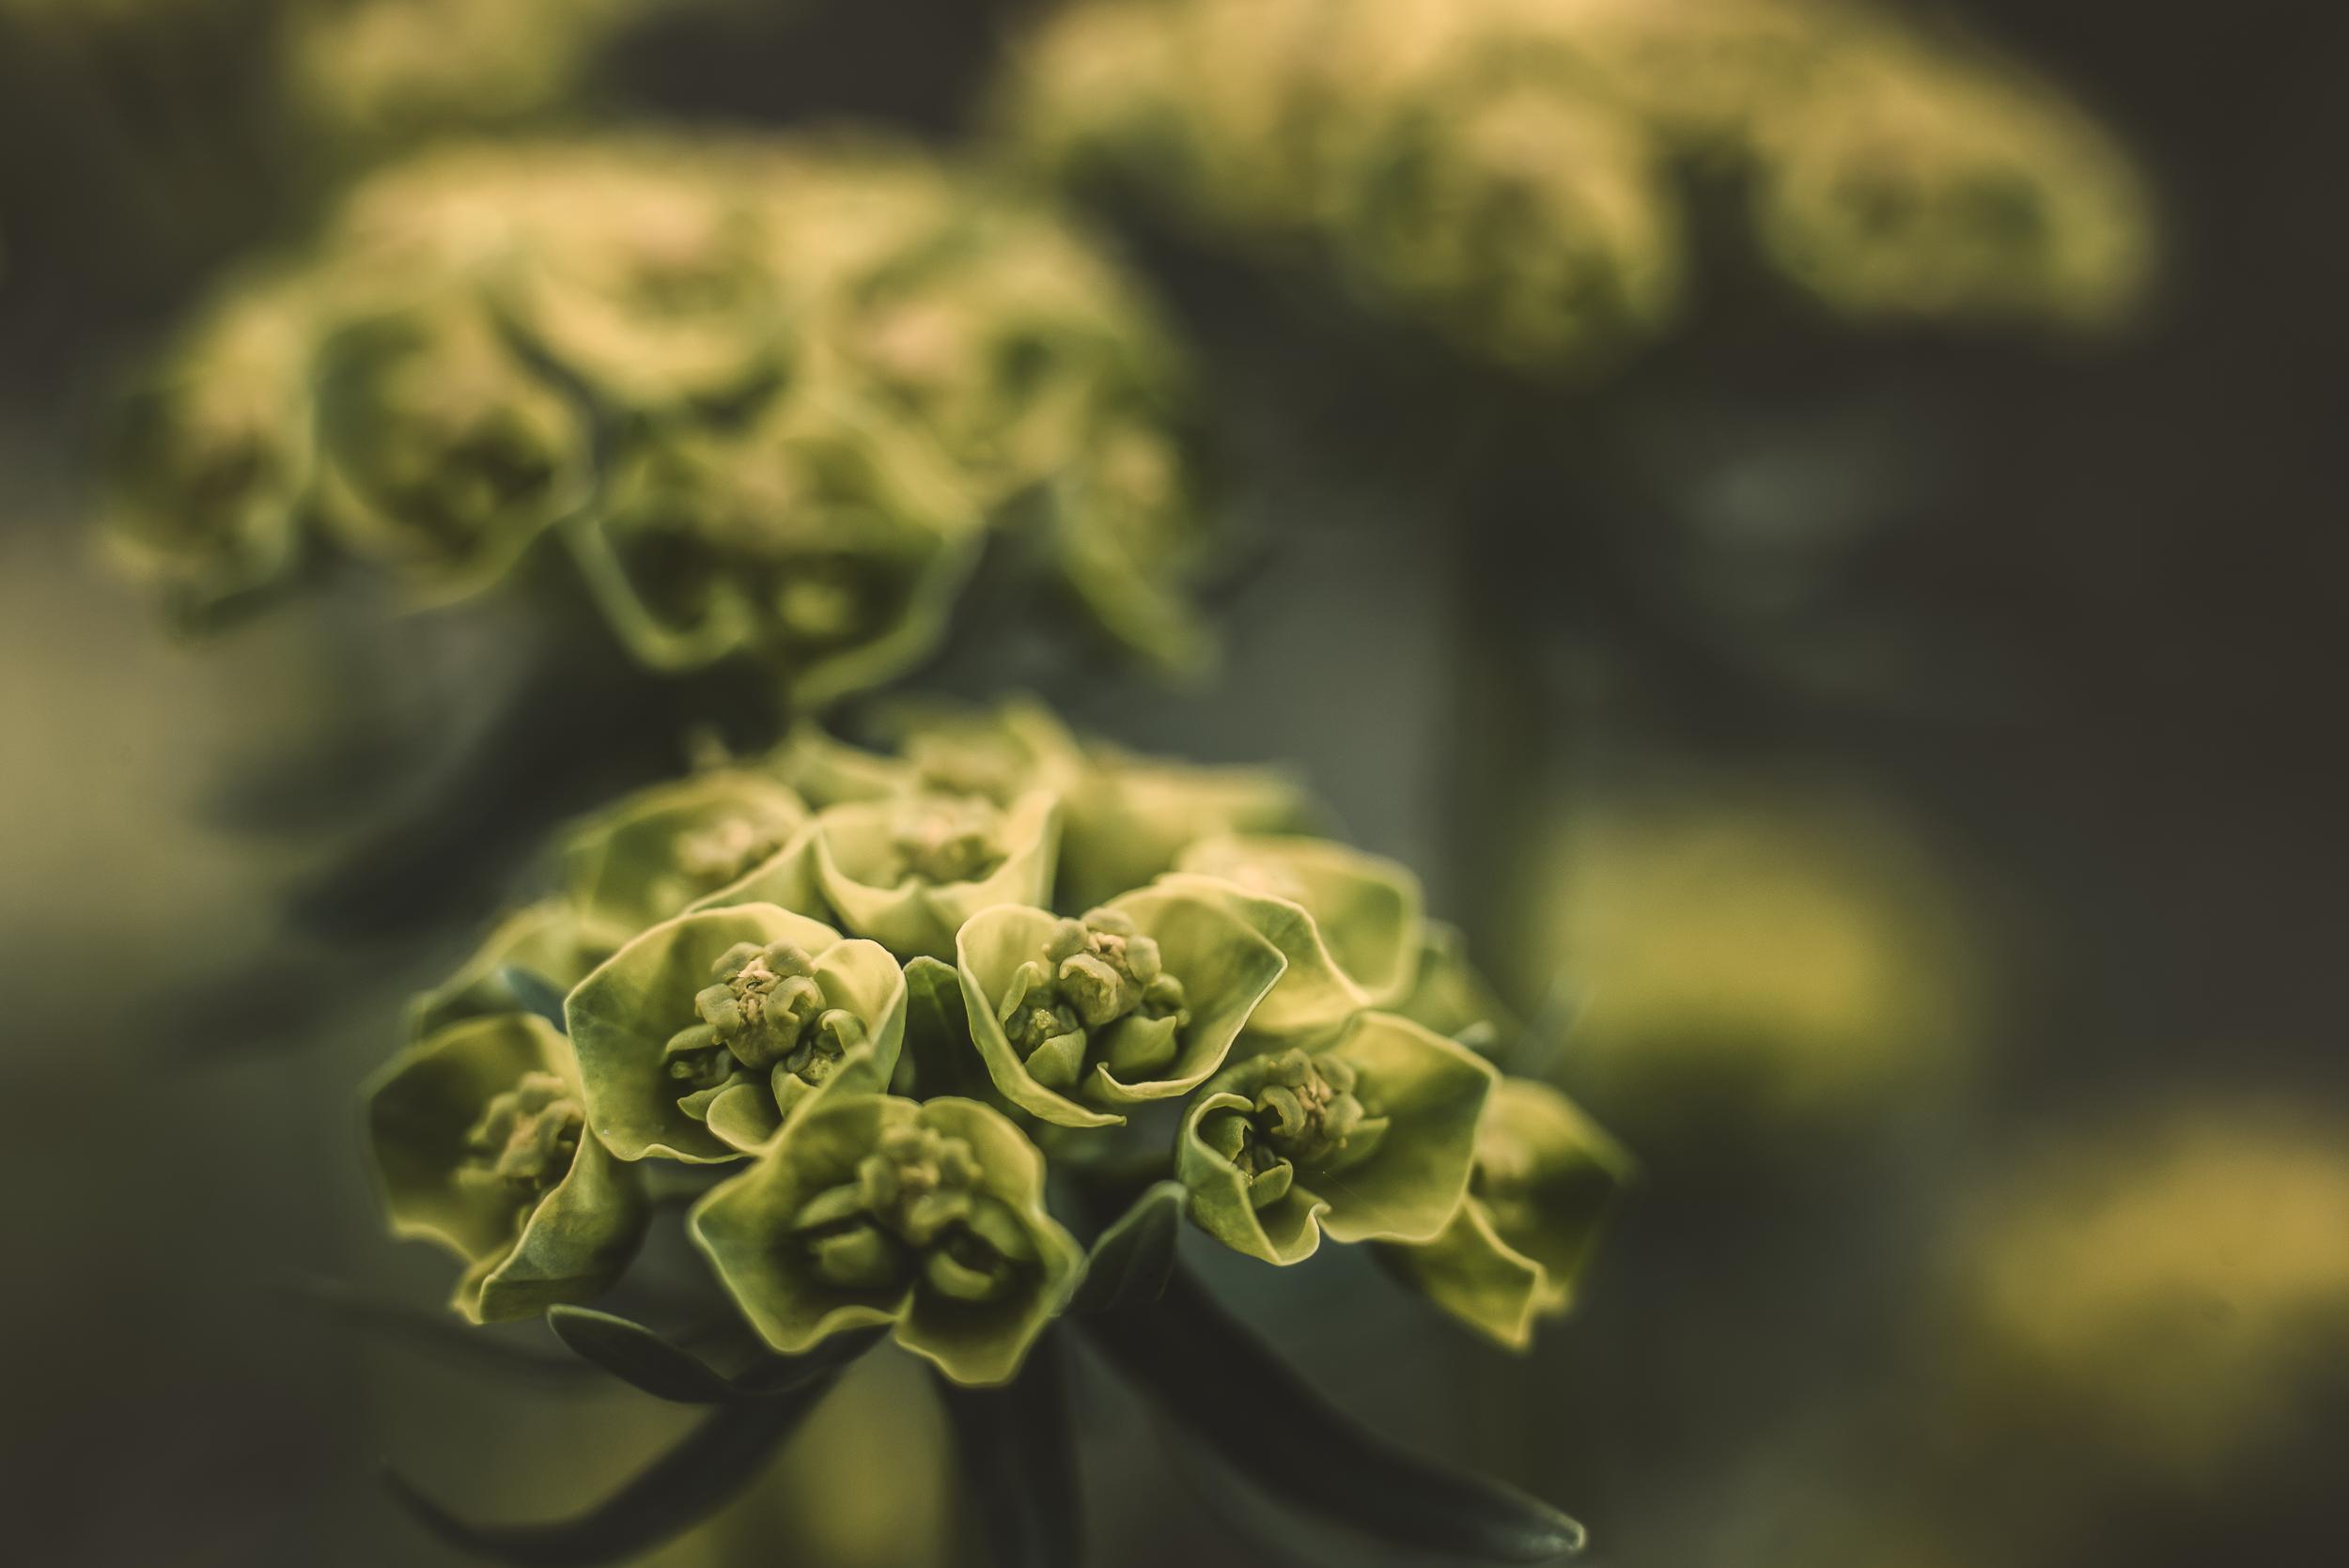
nature, blossom, light, plant, photography, leaf, flower, bloom, europe, green, color, macro, botany, nikon, yellow, closeup, flora, close up, happiness, pov, vert, plante, passion, contraste, lumiere, nikkor, dof, parfum, bud, curuyann, nikond750, softness, scent, perfume, treasure, euphorbe, macro photography, flowering plant, daisy family, plant stem, land plant